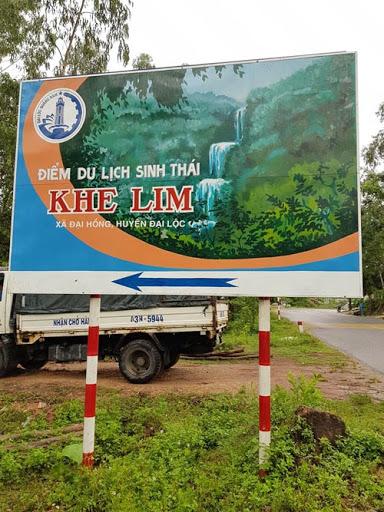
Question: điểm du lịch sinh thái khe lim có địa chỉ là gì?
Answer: xã đại hồng, huyện đại lộc